Cheyenne Mountain Space Force Station

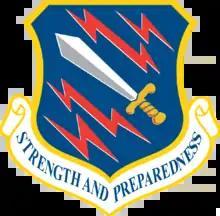
21st Space Wing emblem

Cheyenne Mountain Space Force Station is supported and operated by the 21st Space Wing, which is headquartered at Peterson Space Force Base and under the command of Space Operations Command (SpOC) and U.S. Space Command. In addition to supporting Peterson Space Force Base, the wing conducts operation space missions such as operating missile warning radar and cataloguing objects in space for the U.S. Space Command. Those operational missions are managed by the 21st Operations Group. The 21st Space Wing operates radar systems in the United States and worldwide, monitoring for launches of ballistic missiles and new space systems up to above the Earth. As of 2014, there are at least 20 countries able to launch long-range weapons, including chemical, biological, and nuclear weapons. Cheyenne Mountain AFS force support and logistics services are provided by the 21st Mission Support Group at Peterson SFB. All other support such as equipment and facilities, including the Integrated Tactical Warning and Attack Assessment (ITW/AA) weapon system, are operated and maintained by the 721st Mission Support Group of the 21st Space Wing. The 721 Mission Support Group is located at Cheyenne Mountain. The 721st Civil Engineering Squadron operated from 1966. Under Col Joseph Turk, 721st Mission Support Group Commander at the time, it was reactivated, reversing a 2004 action where its functions were outsourced. The last active duty commander was Lt Col Todd Wynn, who is now retired. It was re-activated on 17 July 2012, bringing some of the functions in-house under civilian employees. The civil engineering squadron is responsible for the engineering, maintenance, and operation of the complex.